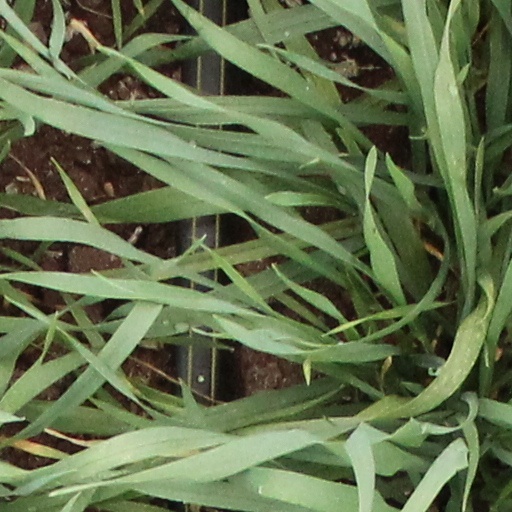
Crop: wheat